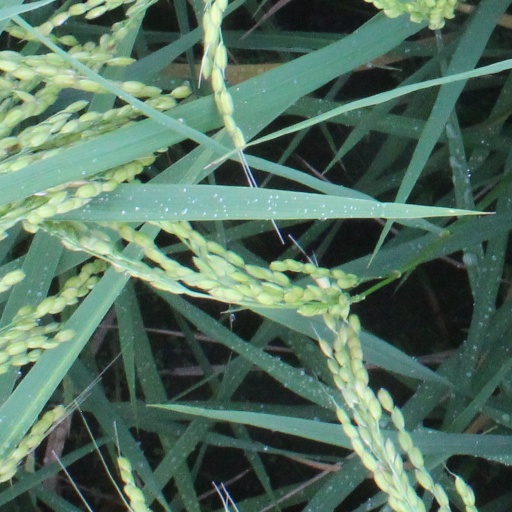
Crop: rice